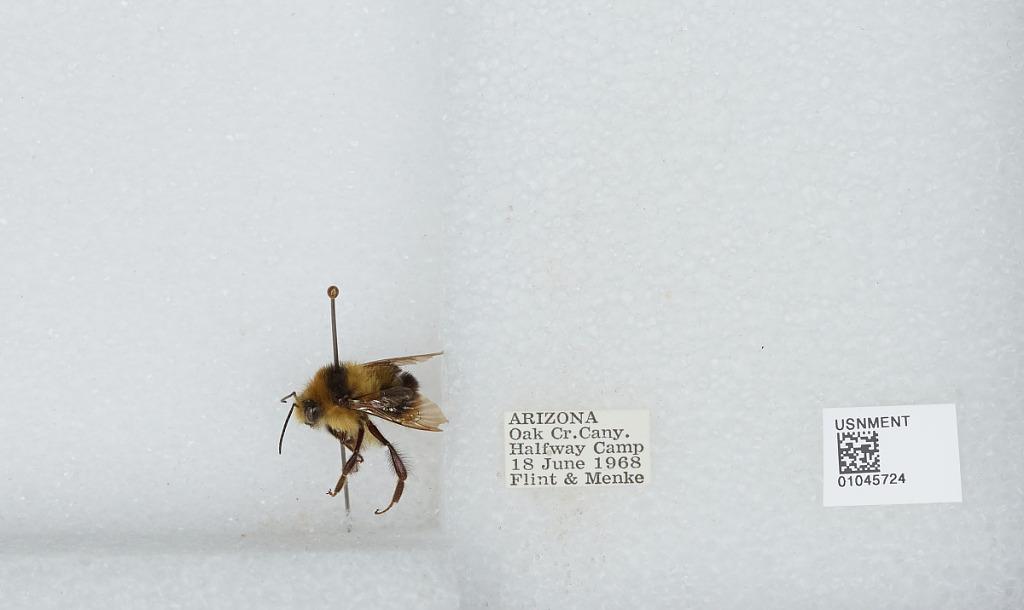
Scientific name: Bombus sp.
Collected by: Flint & Menke
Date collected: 1968-6-18
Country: United States
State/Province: Arizona
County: Coconino
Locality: Oak Creek Canyon Halfway Camp
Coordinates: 34.9614, -111.753